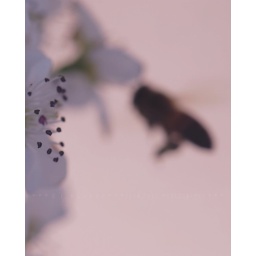
This beautiful blooming tree was in a cloud of bees dutifully doing their spring work.